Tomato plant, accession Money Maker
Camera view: horizontal (90 deg, fisheye); turntable rotation: 150 degrees
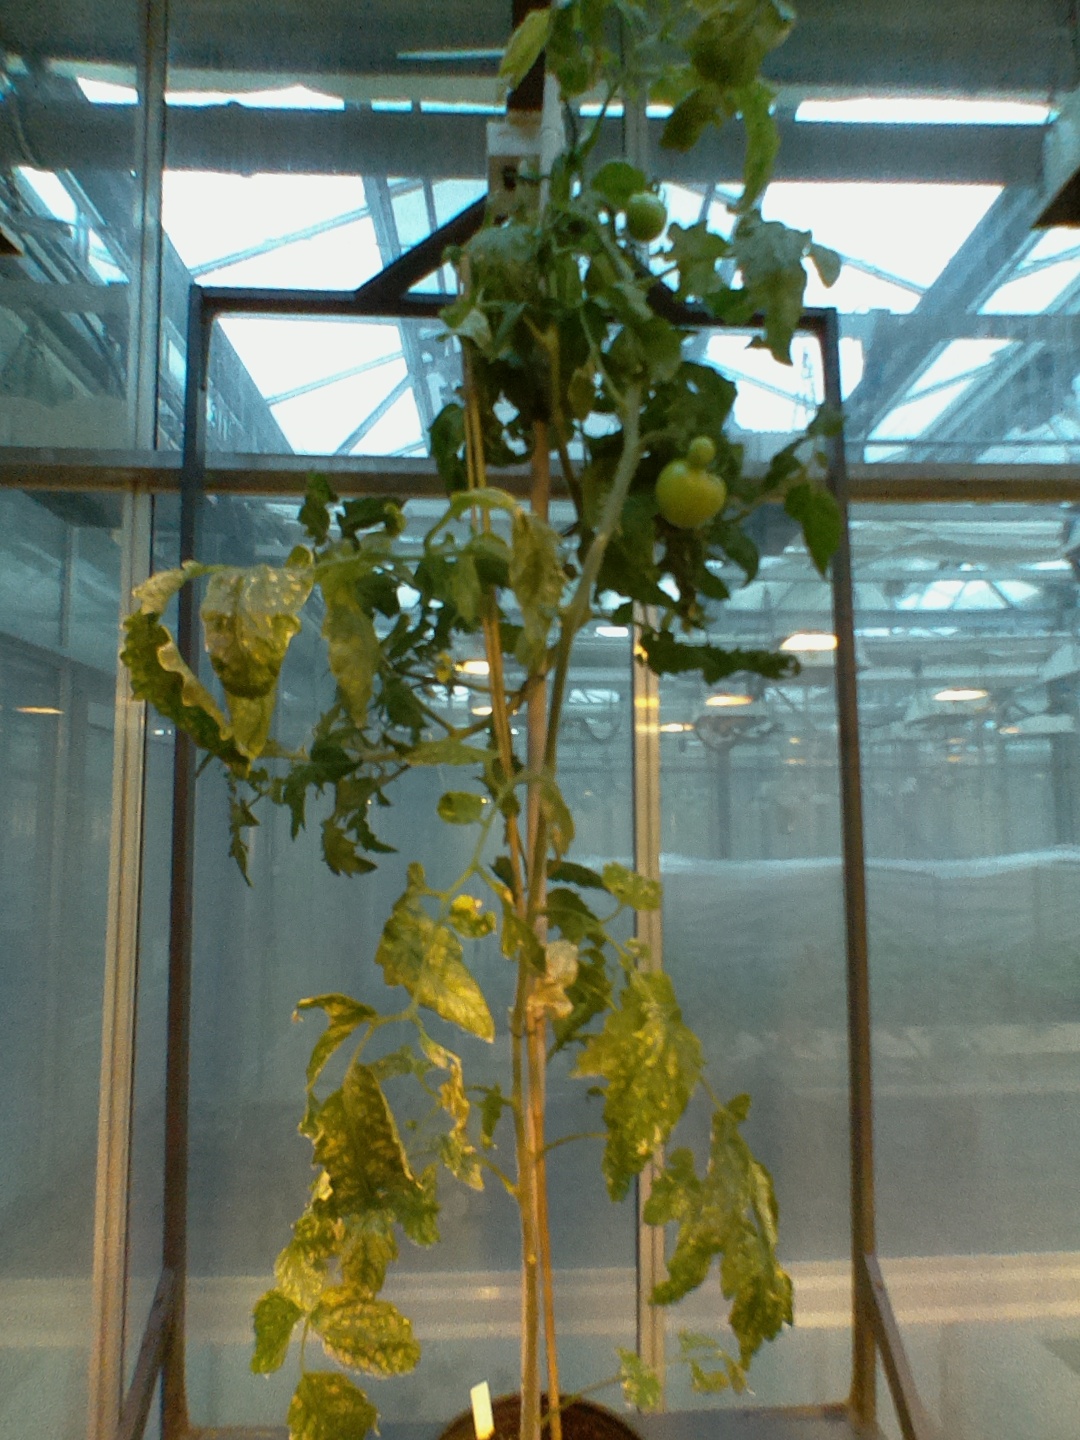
BBCH growth stage 76: 60%-70% of final fruit size